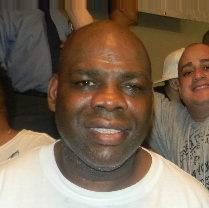
Age: 50